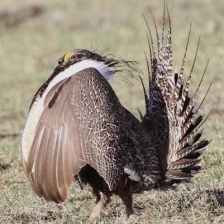
Species: GREATOR SAGE GROUSE
Scientific name: CENTROCERCUS UROPHASIANUS
ImageNet parent category: black_grouse